Kateryna Baindl

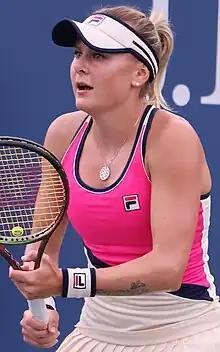
Baindl at the 2023 US Open

Kateryna Baindl (née Kozlova ; born 20 February 1994) is a Ukrainian inactive tennis player. On 19 February 2018, she achieved a career-high singles ranking of world No. 62. On 22 October 2012, she peaked at No. 139 in the doubles rankings. Kozlova has won one singles title on the WTA Challenger Tour as well as five singles and 13 doubles titles on the ITF Circuit.